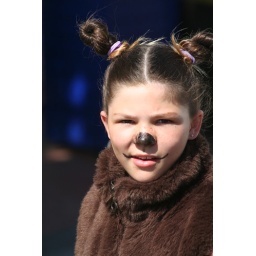
Young girl in animal costume. Weerama Procession. Watton Street. Werribee. Victoria.